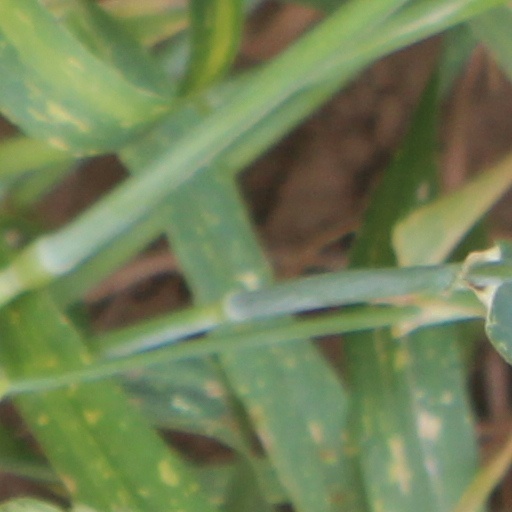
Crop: wheat